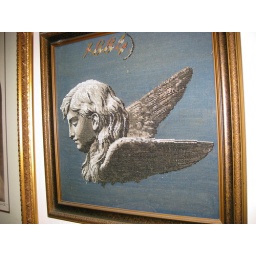
St. Michael done with wool background but figure done entirely in glass beads; from clear to black. Stitched in 1884.